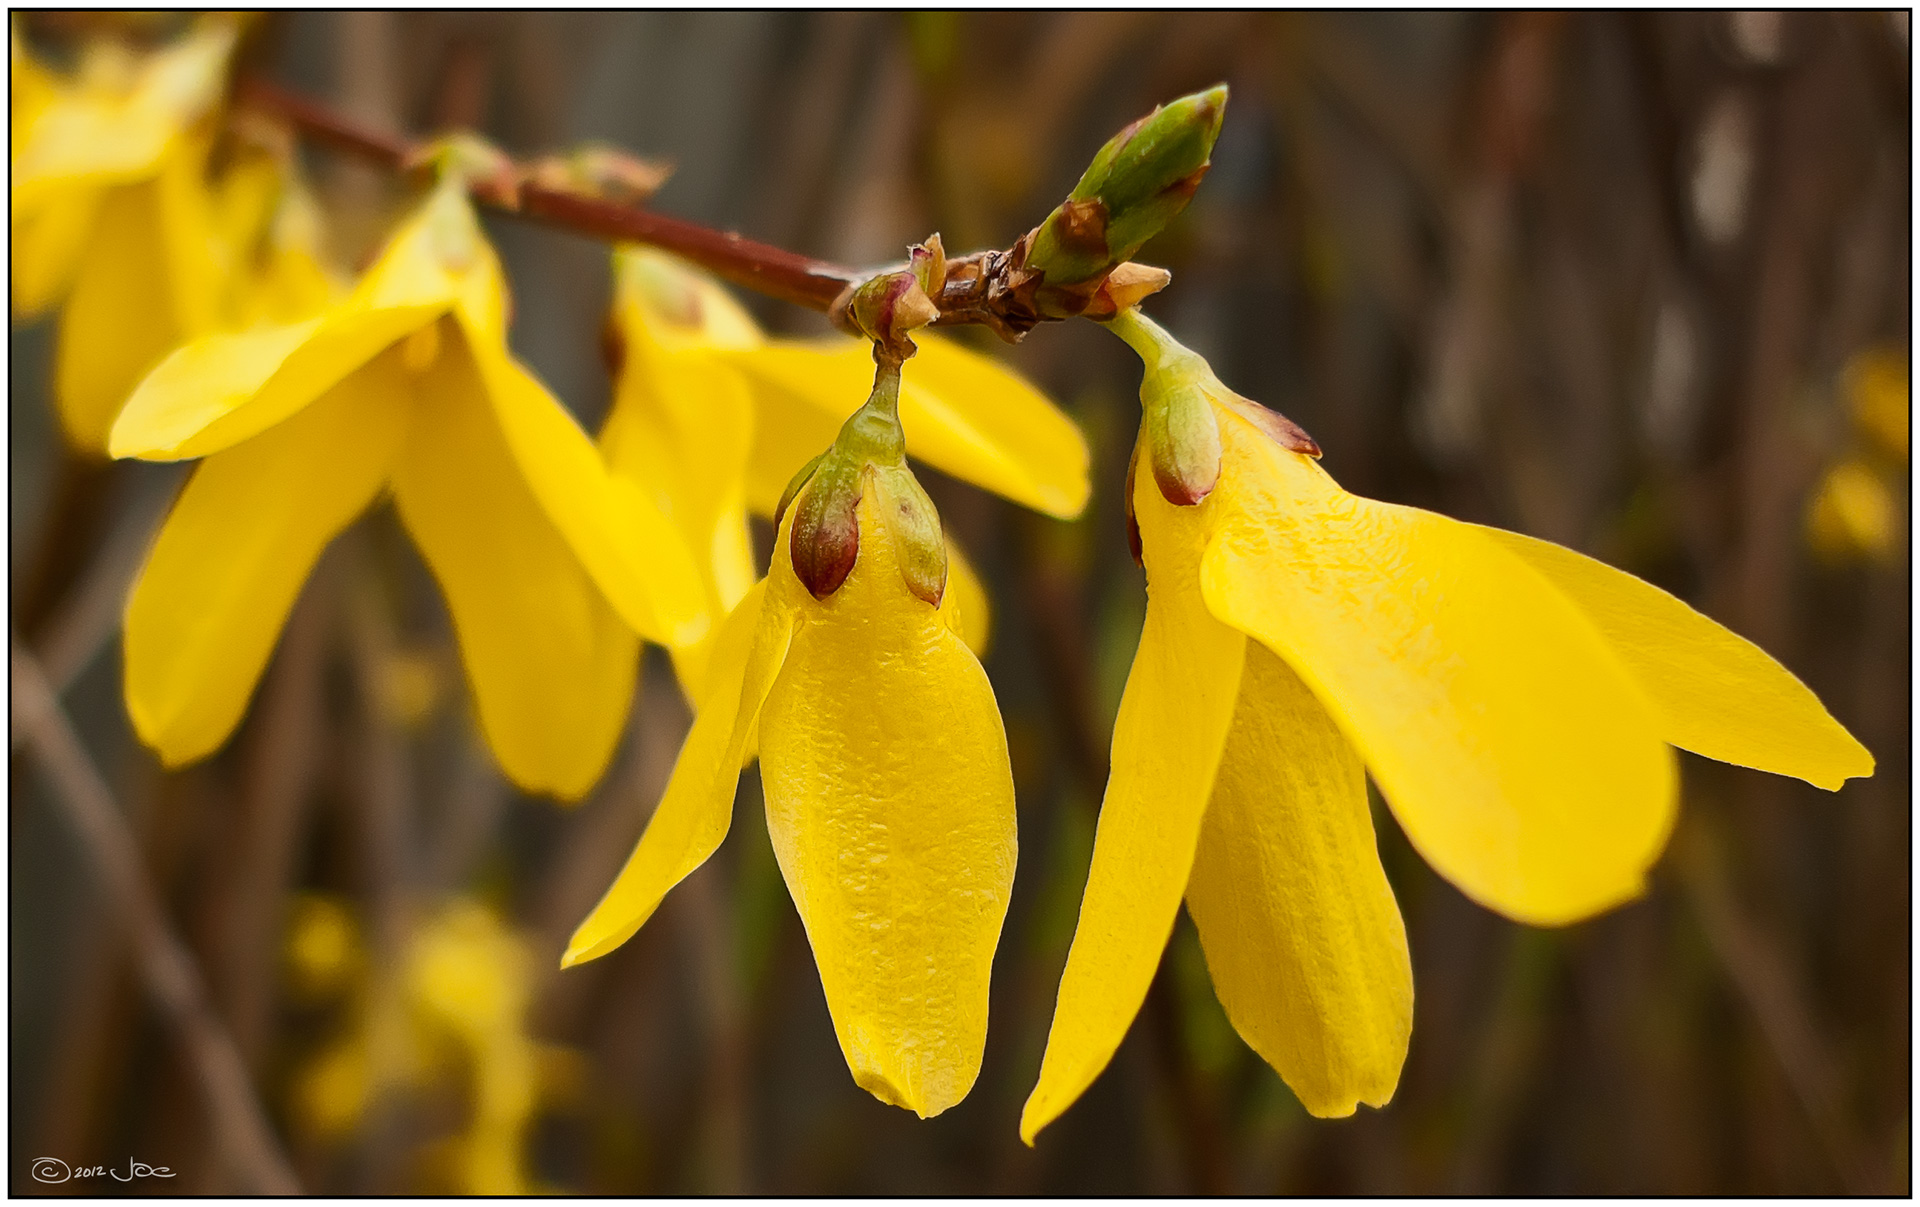
plant, photography, sunlight, leaf, flower, petal, botany, yellow, flora, wildflower, flowers, close up, nik, viveza, forsythia, macro photography, flowering plant, plant stem, land plant